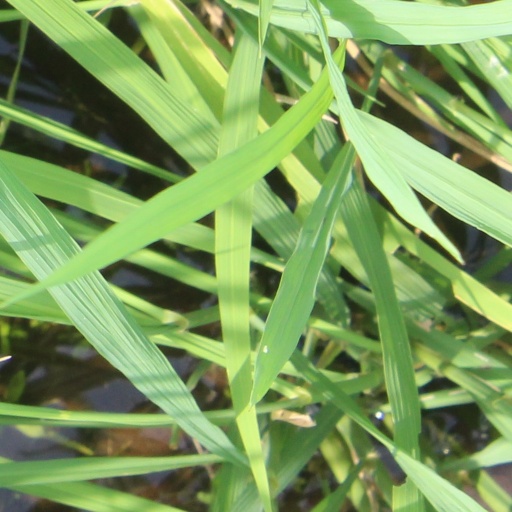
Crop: rice